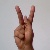
The image shows a hand gesture representing the letter 'K' in Indian Sign Language.